The Road to Mother

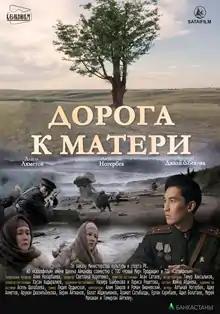
Film poster

The Road to Mother ("Anaǵa aparar jol") is a 2016 Kazakhstani drama film directed by Akan Satayev. It was selected as the Kazakhstani entry for the Best Foreign Language Film at the 90th Academy Awards, but it was not nominated.